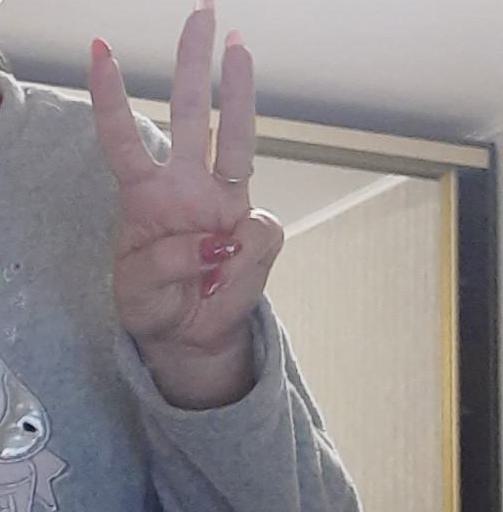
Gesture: three